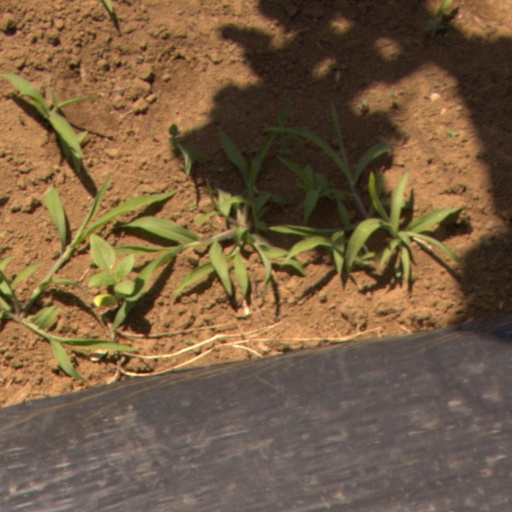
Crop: Jerusalem artichoke